Artur Cimirro

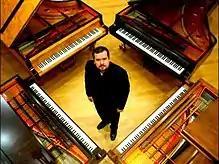
Artur Cimirro

Artur Cimirro (born September 30, 1982) is a Brazilian pianist, composer and art critic.